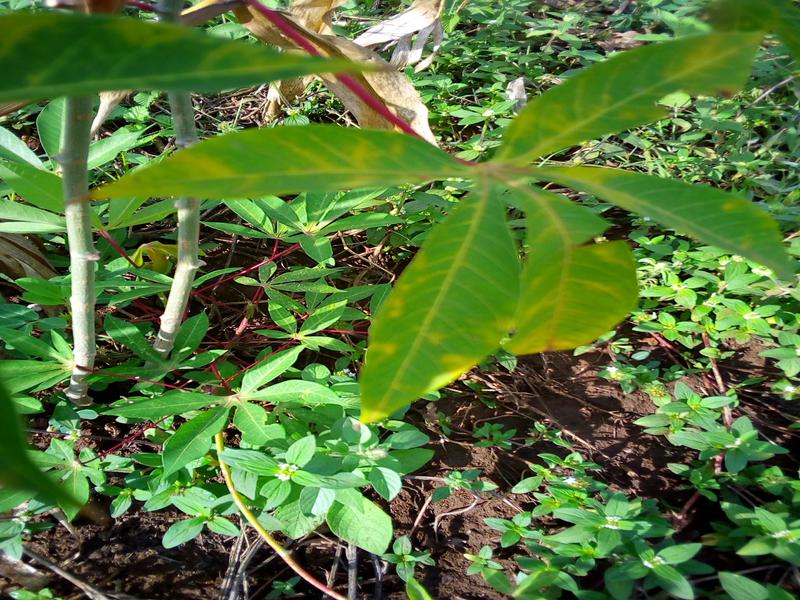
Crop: cassava
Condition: brown_streak_disease